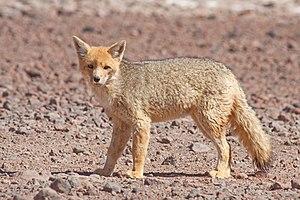
Un Renard de Magellan (Lycalopex culpaeus), photographié sur la frontière entre la Bolivie et le Chili.
La Laguna Llancanelo est une immense étendue d'eau salée qui se trouve dans le département de Malargüe, à l'extrême sud de la province de Mendoza, en Argentine, au sein de la dépression dite de los Huarpes, dans un environnement semi-désertique. Le nom de Llancanelo signifie en Mapudungun « Perle couleur vert-azur ».
Le Renard de Magellan, aussi connu sous le nom de Loup de Magellan ou Renard des Andes est appelé communément culpeo en Argentine et Chili. C'est le second plus grand canidé vivant d'Amérique du Sud, seulement dépassé par le loup à crinière ou aguará guazú en langue guarani.
Le parc national Alberto de Agostini est un parc national situé sur la partie australe chilienne de la Terre de Feu. Il a été créé le 22 janvier 1965 par le Décret suprême nᵒ 80 du Ministère de l'Agriculture du Chili, sur un territoire occupé auparavant par la réserve forestière Holanda et le parc national Hernando de Magallanes. Administrativement, le parc national est situé dans la région de Magallanes et de l'Antarctique chilien, il a la particularité de s'étendre sur trois provinces : la province de Magallanes, la province de Tierra del Fuego et la province de l'Antarctique chilien. Le parc inclut de nombreuses îles comme Gordon, Londonderry, une partie de l'île Hoste, la cordillère Darwin et ses glaciers, ainsi que de nombreux fjords.